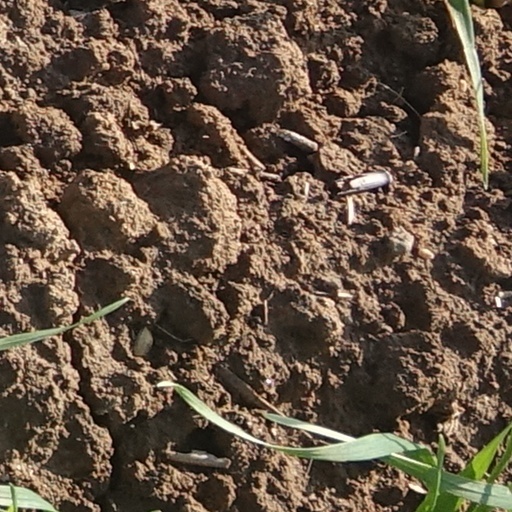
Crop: wheat